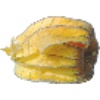
Label: physalis_with_husk